Gastrodiscoides

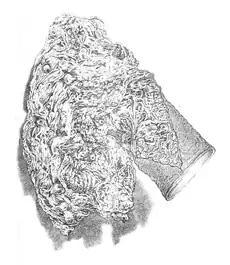

Gastrodiscoidiasis is an infection that is usually asymptomatic and affects the small intestine in animals, such as pigs, to a very mild symptom, but when it occurs in humans it can cause serious health problems and even death. It is suspected to cause diarrhoea, fever, abdominal pain, colic, and an increased mucus production. In severe cases, where there are large amounts of eggs present, tissue reactions can occur in the heart or mesenteric lymphatics, and even death may occur if left neglected. Indeed, a number of mortality among native Assamese children is attributed to this infection. In pigs, pathological symptoms include infiltration with eosinophils, lymphocytes, and plasma cells. The submucosa can show oedema and thickening, resulting in a subacute inflammation of the caecum and mucoid diarrhoea.